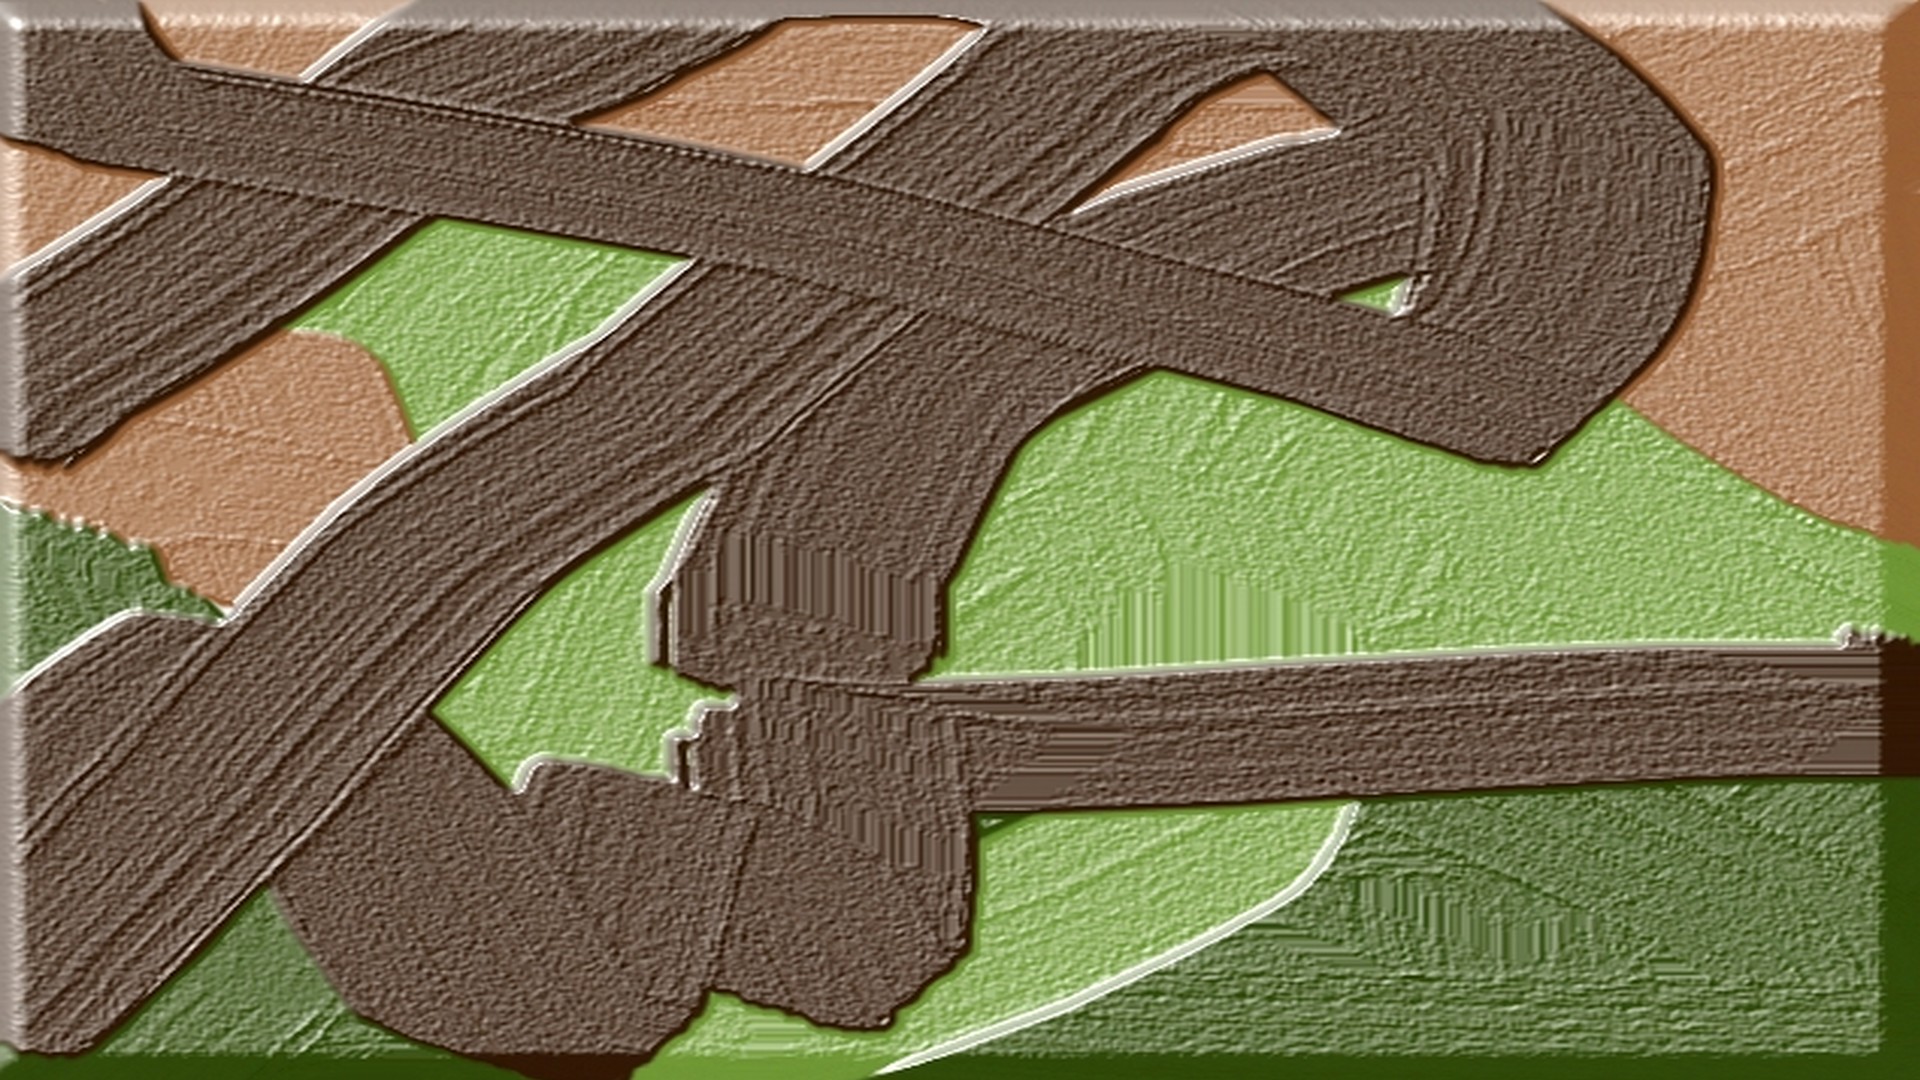
brown, orange, green, jersey, leaf, wood, textile, sleeve, rectangle, grey, grass, flooring, sportswear, font, floor, t shirt, wood stain, hardwood, pattern, linens, symbol, circle, art, fashion accessory, carmine, woven fabric, sport venue, logo, visual arts, brand, rug, home accessories, number, graphics, artificial turf